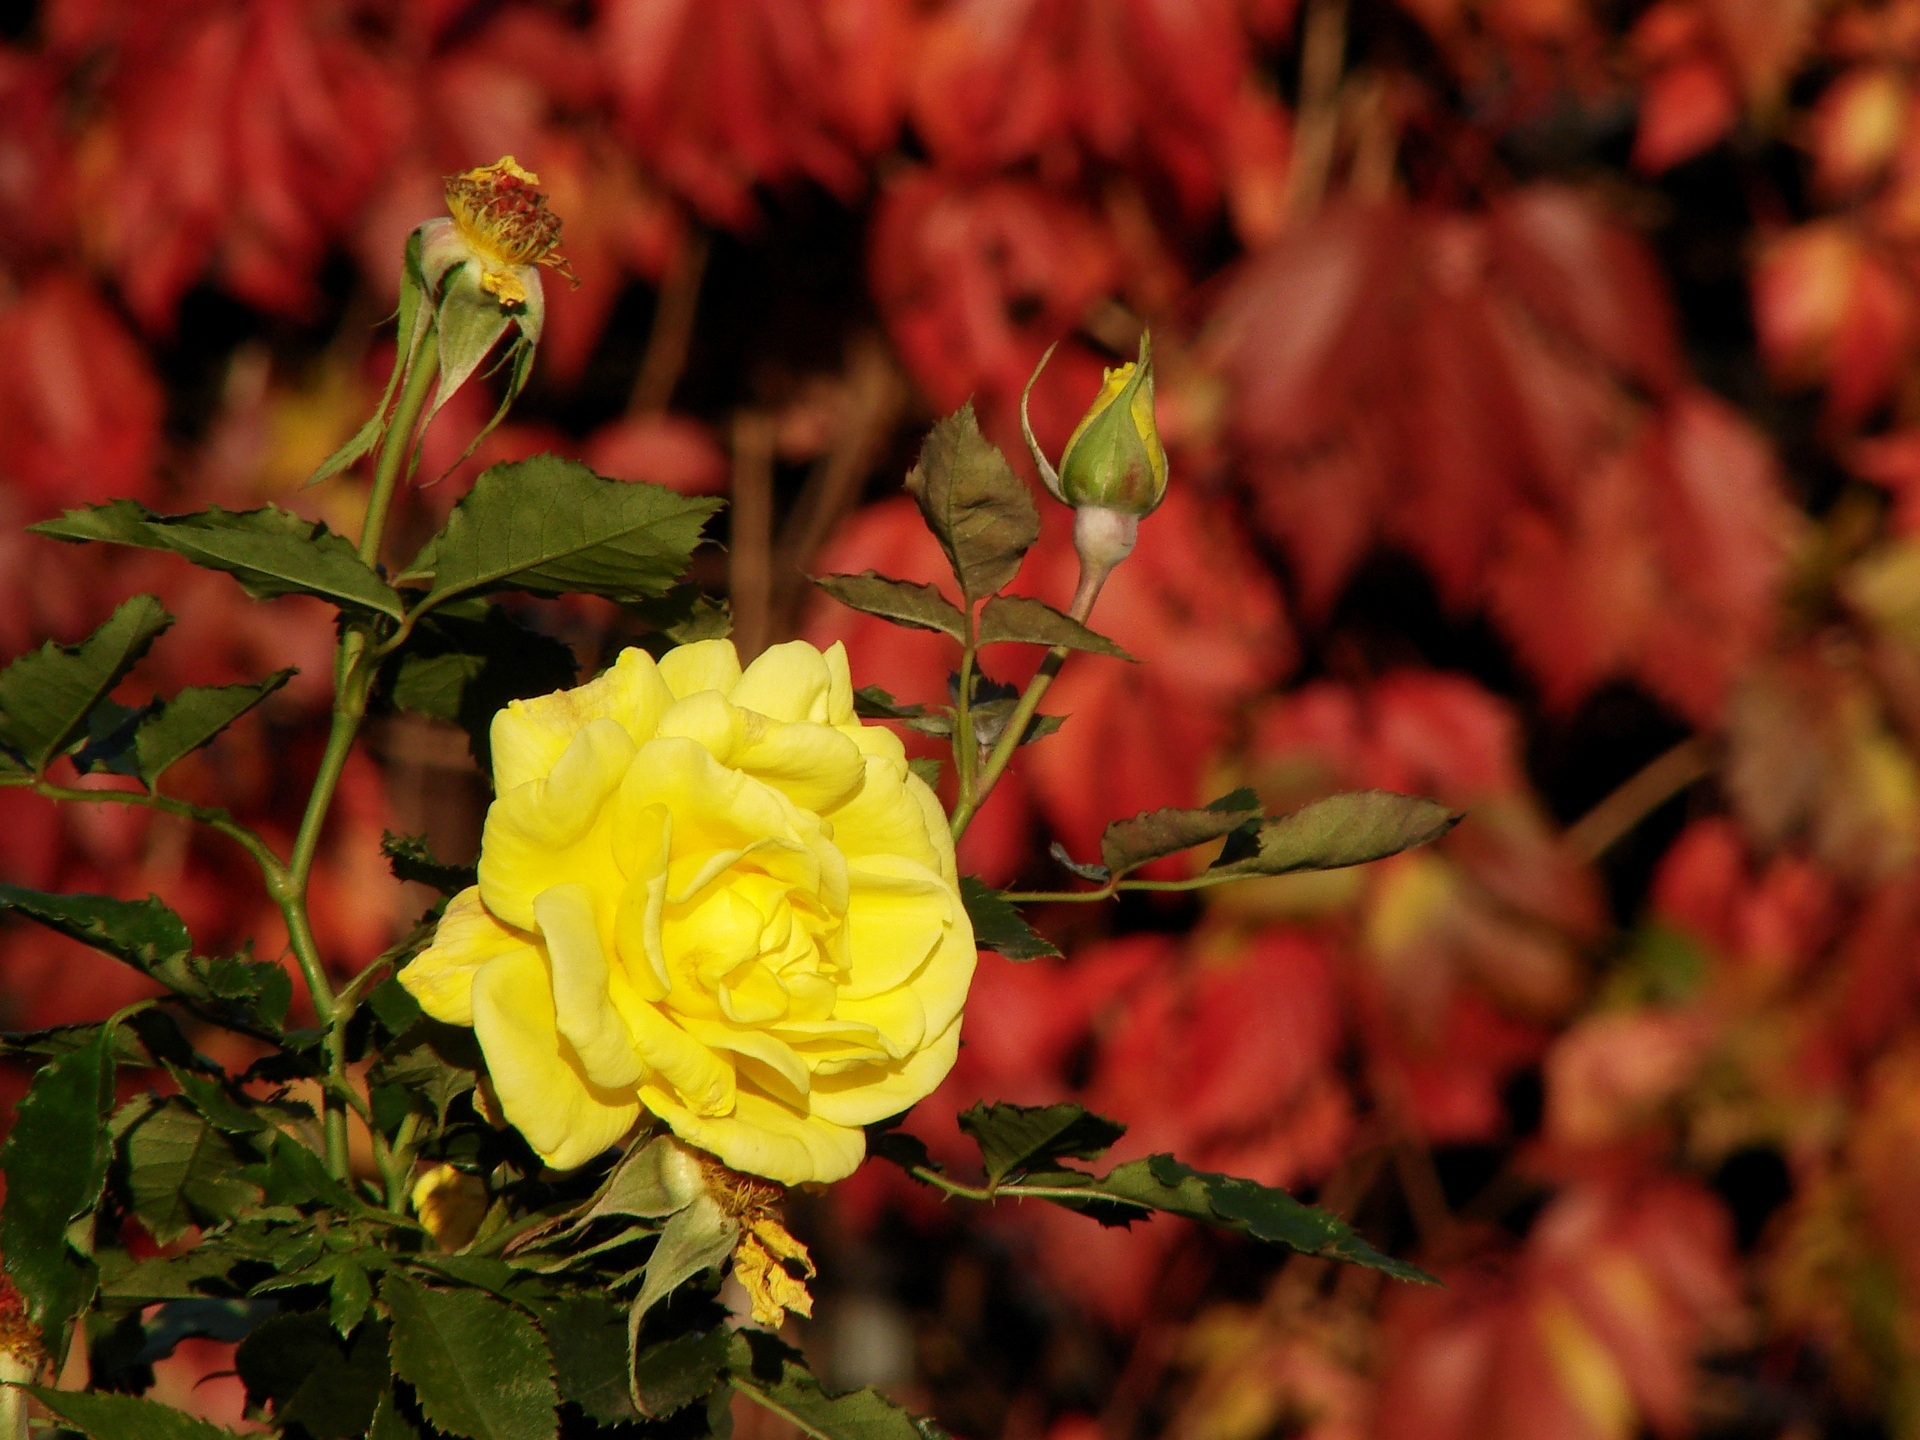
nature, blossom, plant, leaf, flower, petal, rose, green, red, natural, autumn, botany, yellow, garden, flora, leaves, shrub, yellow rose, macro photography, green leaves, flowering plant, garden roses, rose family, land plant